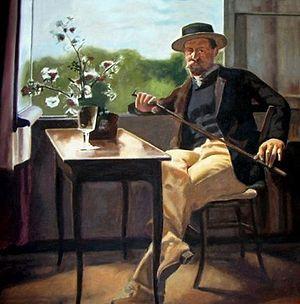
Hanna Hirsch, puis Hanna Pauli est une peintre suédoise.